Aftermath of the George Floyd protests in Minneapolis–Saint Paul

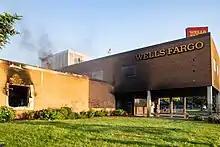
A smoldering Wells Fargo bank building on Nicollet Avenue in Minneapolis, May 29, 2020.

The recovery process for many of the small, independent businesses that burned down near the third police precinct station at Lake Street and Minnehaha Avenue was described as slow. The owner of the Gandhi Mahal Restaurant near Minnehaha Avenue who famously said, "Let my building burn. Justice needs to be served," during the initial riots, became an international symbol of the unrest. However, six months later he was left paying for $80,000 in demolition costs out of pocket and was worried about his future. Demolition costs for many properties were between $200,000 and $300,000, which was more than the buildings were worth before being burned down. In August 2020, the City of Minneapolis agreed to demolish some properties and passed on the assessed cost to property owners; a $2 million hardship fund was set up for property owners that could not pay. Four months later the city had little to show for the efforts as some of the ugliest and most hazardous piles of rubble remained. The owners of Town Talk diner on East Lake Street sued the city for $4.5 million. The landmark restaurant burned down on May 28, 2020, after police vacated the third police precinct building and abandoned the East Lake Street area.